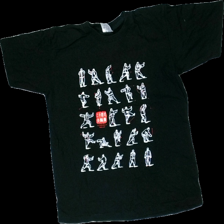
View: front
Type: T-shirt
Category: Unisex
Brand: Not in the list
Colors: Black, White, Red
Material: 100% cotton
Pattern: Logo print
Cut: Regular
Size: 40
Season: All
Price range: <50
Recommended usage: Export
Comment: dammig